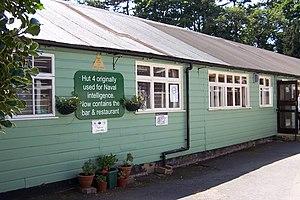
Bletchley Park est un domaine situé dans la ville de Bletchley, dans le Buckinghamshire, dans le centre de l'Angleterre, et géré par le Bletchley Park Trust, en tant que site historique. Ce site abrite actuellement le musée de Bletchley Park : « The National Museum of Computing », des bureaux d'entreprises et plusieurs attractions.